Trip Tucker

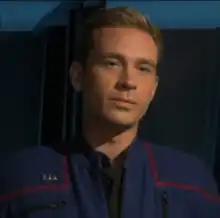
Connor Trinneer as Charles "Trip" Tucker

Charles "Trip" Tucker III, portrayed by Connor Trinneer, is a fictional character in the television series "".